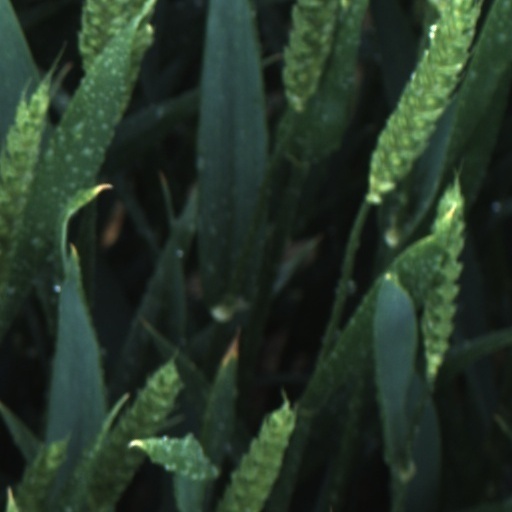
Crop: wheat